Newcome Cappe

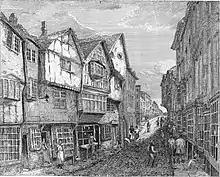
"Low and High Ousegate", 1813 engraving of York

The large house in Upper Ousegate in which he lived was described by Robert Davies, in his "Walks through York", and in it he gathered together men of letters. A literary club which he founded in 1771 existed for nearly twenty years.